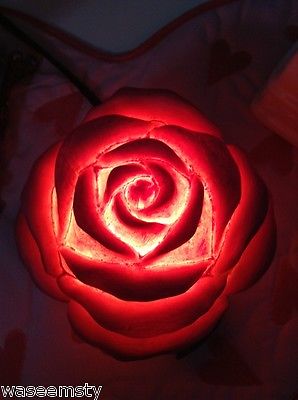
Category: lamp